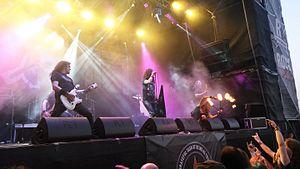
Candlemass est un groupe de doom metal suédois, originaire de Stockholm. Formé en 1984 par Leif Edling, leader et compositeur du groupe. Depuis sa formation, le groupe connait plusieurs périodes d'inactivité, et voit sa formation changer à plusieurs reprises.